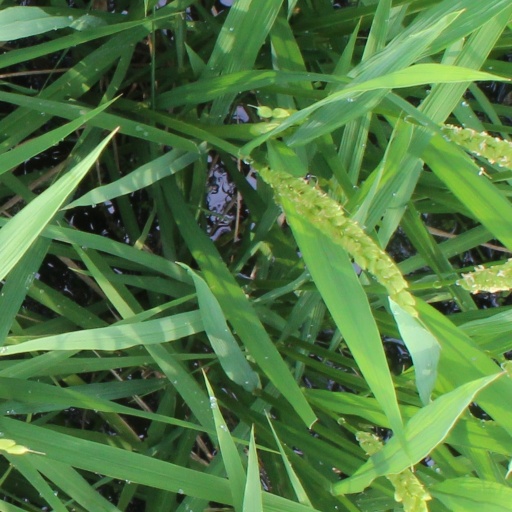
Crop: rice